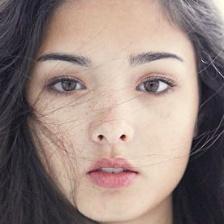
Label: faces